Entoto Mountains

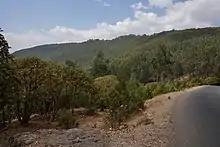

The Entoto Mountains or Entoto Hills (Amharic: ) is a mountainous region in Addis Ababa, Ethiopia. It lies immediately north of Addis Ababa, in the Ethiopian Highlands and central region of Ethiopia.